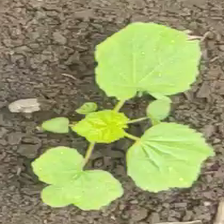
Weed species: Little_Mallow(Malva parviflora)